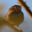
Label: bird